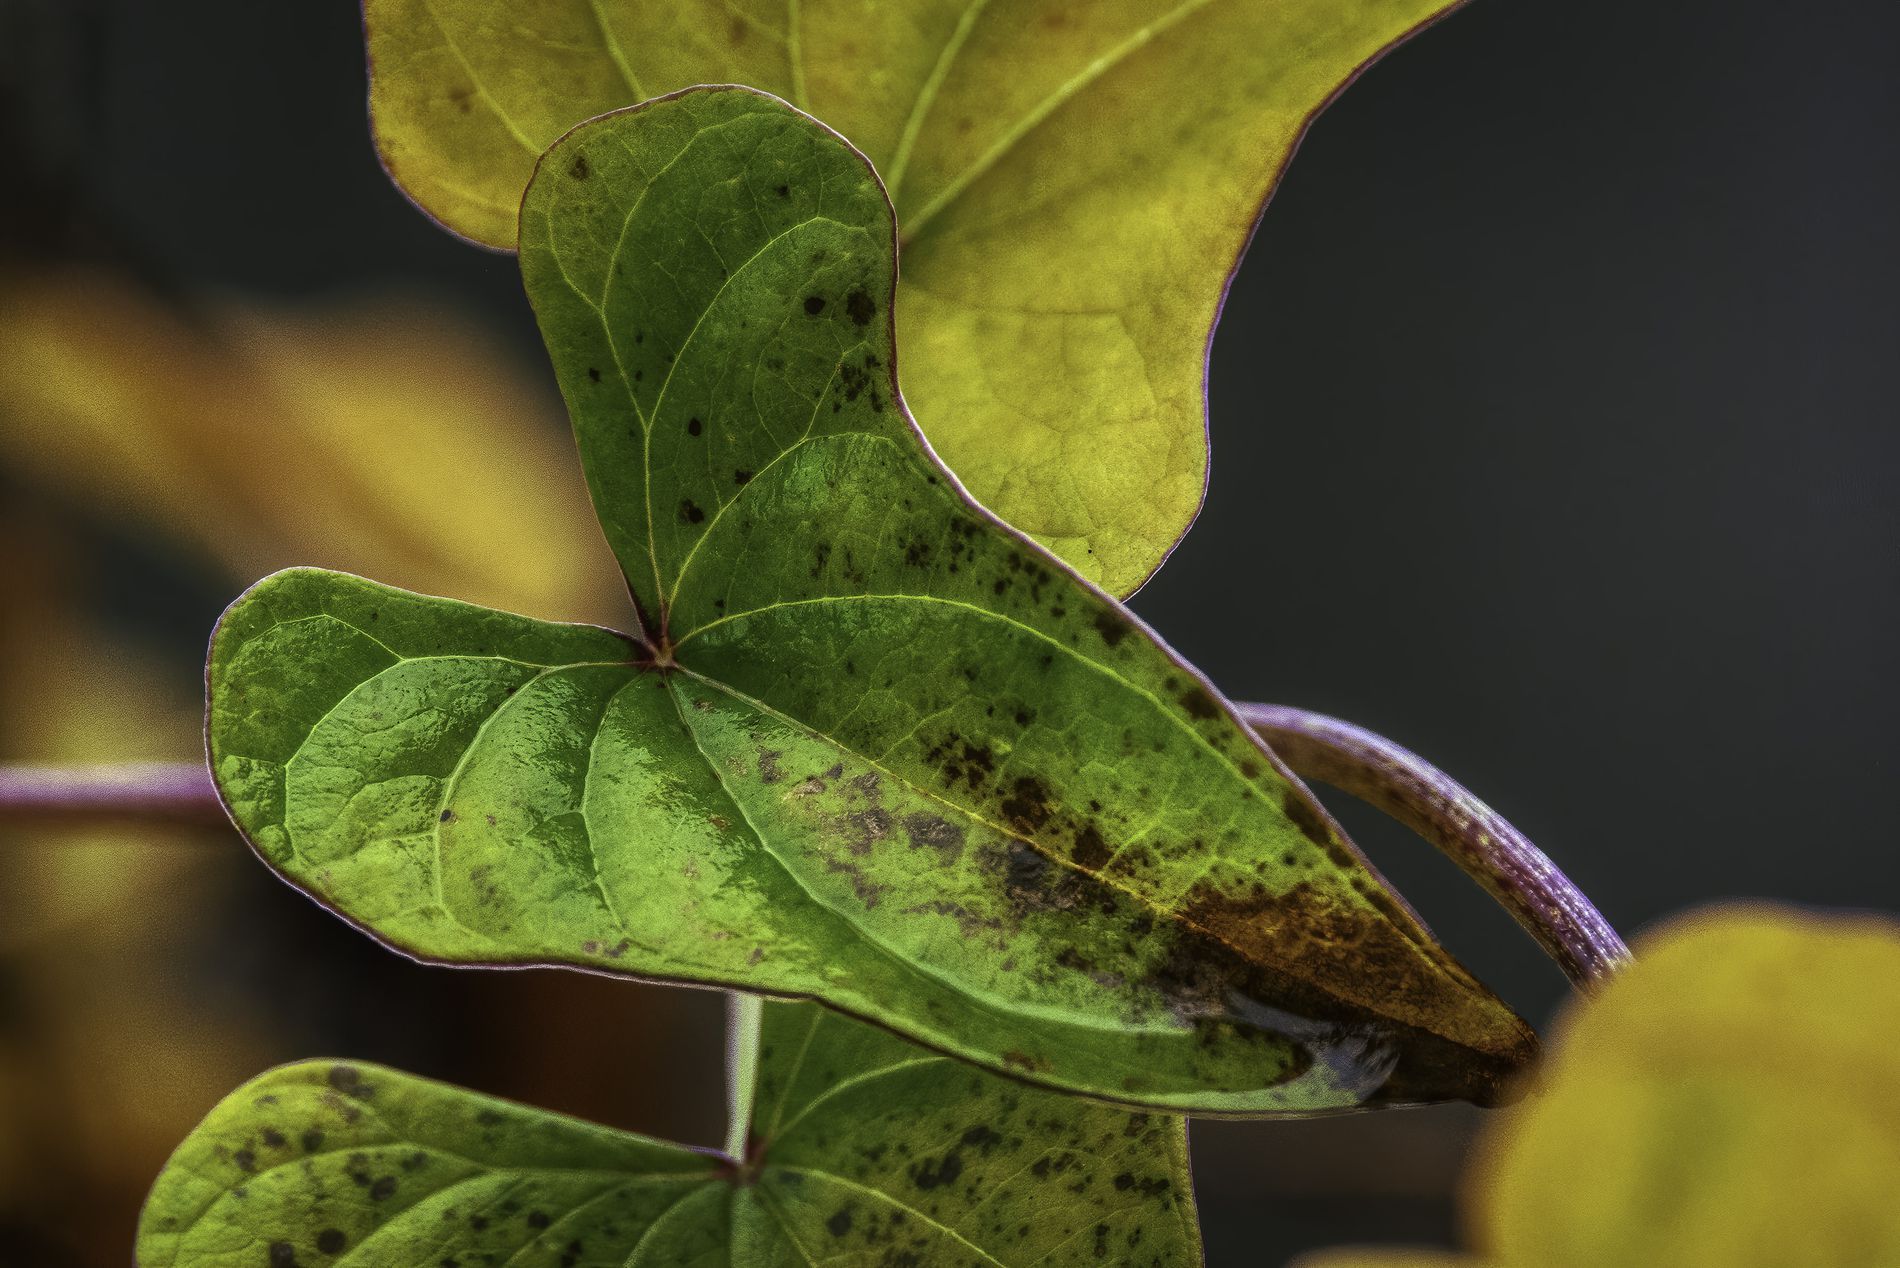
Greens moment.
Three green leaves from what appears to be a climbing plant are visible. The middle leaf has black spots possibly from seasonal changes or disease. The other two heart shaped leaves frame a stem that runs between them highlighting the plant's natural form despite its imperfections.
A close up landscape picture taken in natural daylight featuring three green leaves showcasing their texture and vibrant color against a blurred gray background in a soft, natural atmosphere.
Labels: Leaf, Plant, Flower, Geranium, Vine, blury, Plant stem, Blurred background
Camera: Canon Canon EOS R5
Lens: RF100-500mm F4.5-7.1 L IS USM, (61182) 100-500mm
Aperture: F7.1
Exposure: 1/640 sec
ISO: 1600
Focal length: 500.0 mm